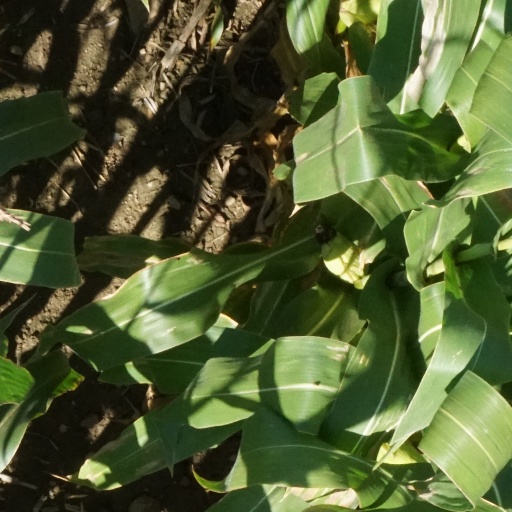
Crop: maize; corn